Thomas Morell

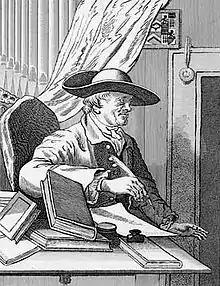
Thomas Morell, 1763 engraving by James Basire after William Hogarth.

He was born in Eton, Berkshire and educated at Eton College and King's College, Cambridge (BA, 1726, MA, 1730 and DD, 1743).